Black cat

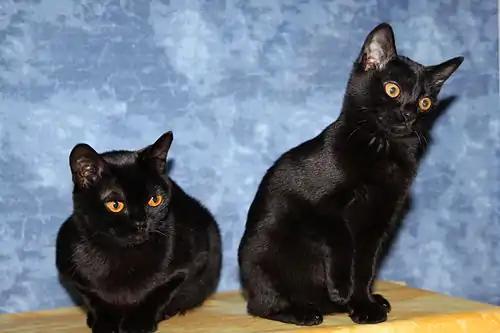
Bombay cats with characteristic copper-coloured eyes

Any cat whose fur is a single color, including black, is known as a "solid" or "self". A "solid black" cat may be coal black, grayish black, or brownish black. Most solid-colored cats result from a recessive gene that suppresses the tabby pattern. Sometimes the tabby pattern is not completely suppressed; faint markings may appear in certain lights, even on a solid black cat. A cat having black fur with white roots is known as a "black smoke".